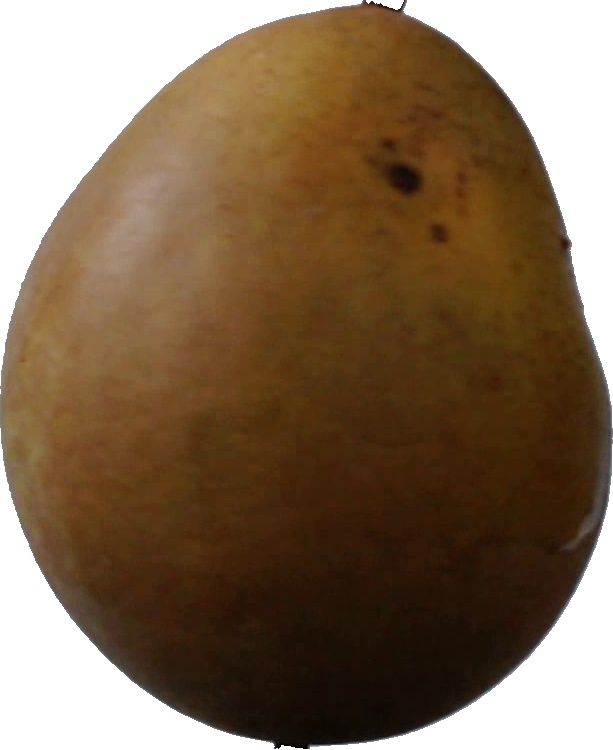
Label: pear_3